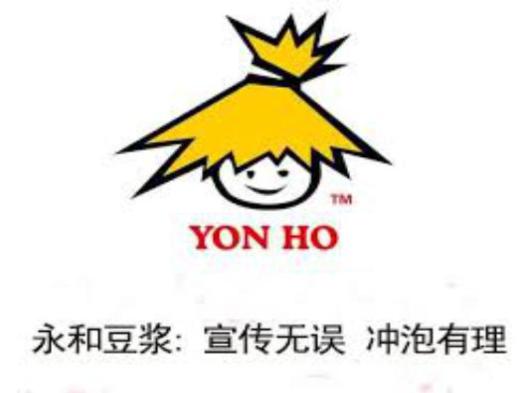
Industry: Food